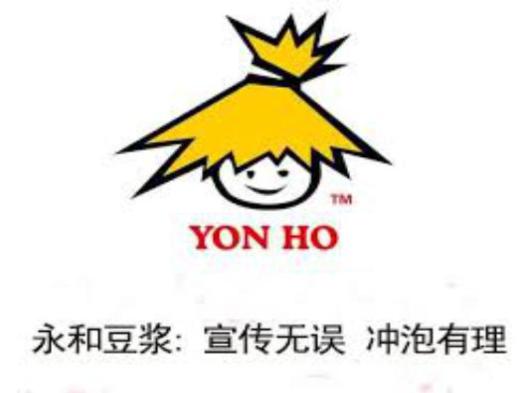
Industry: Food